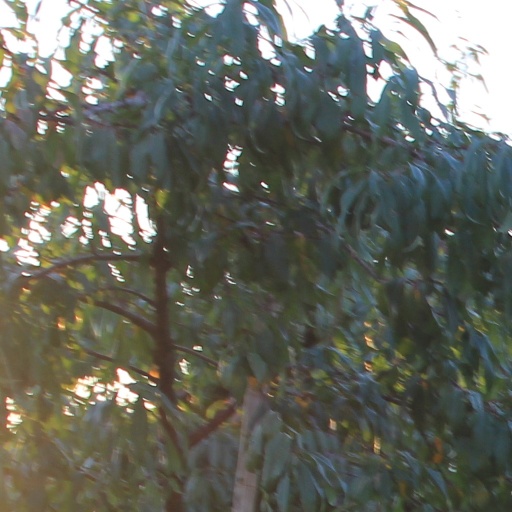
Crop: grape